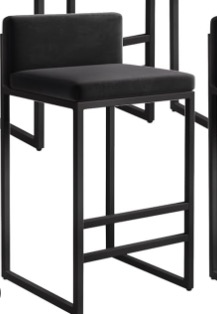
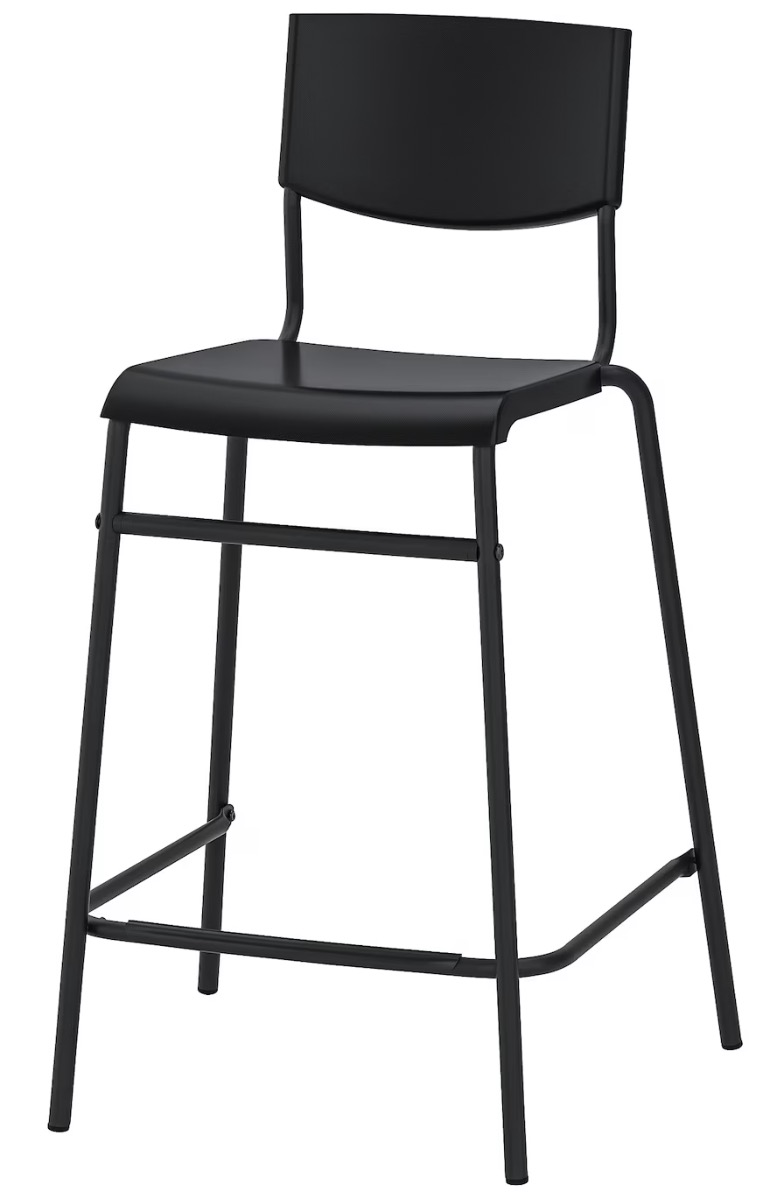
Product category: stool
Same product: no